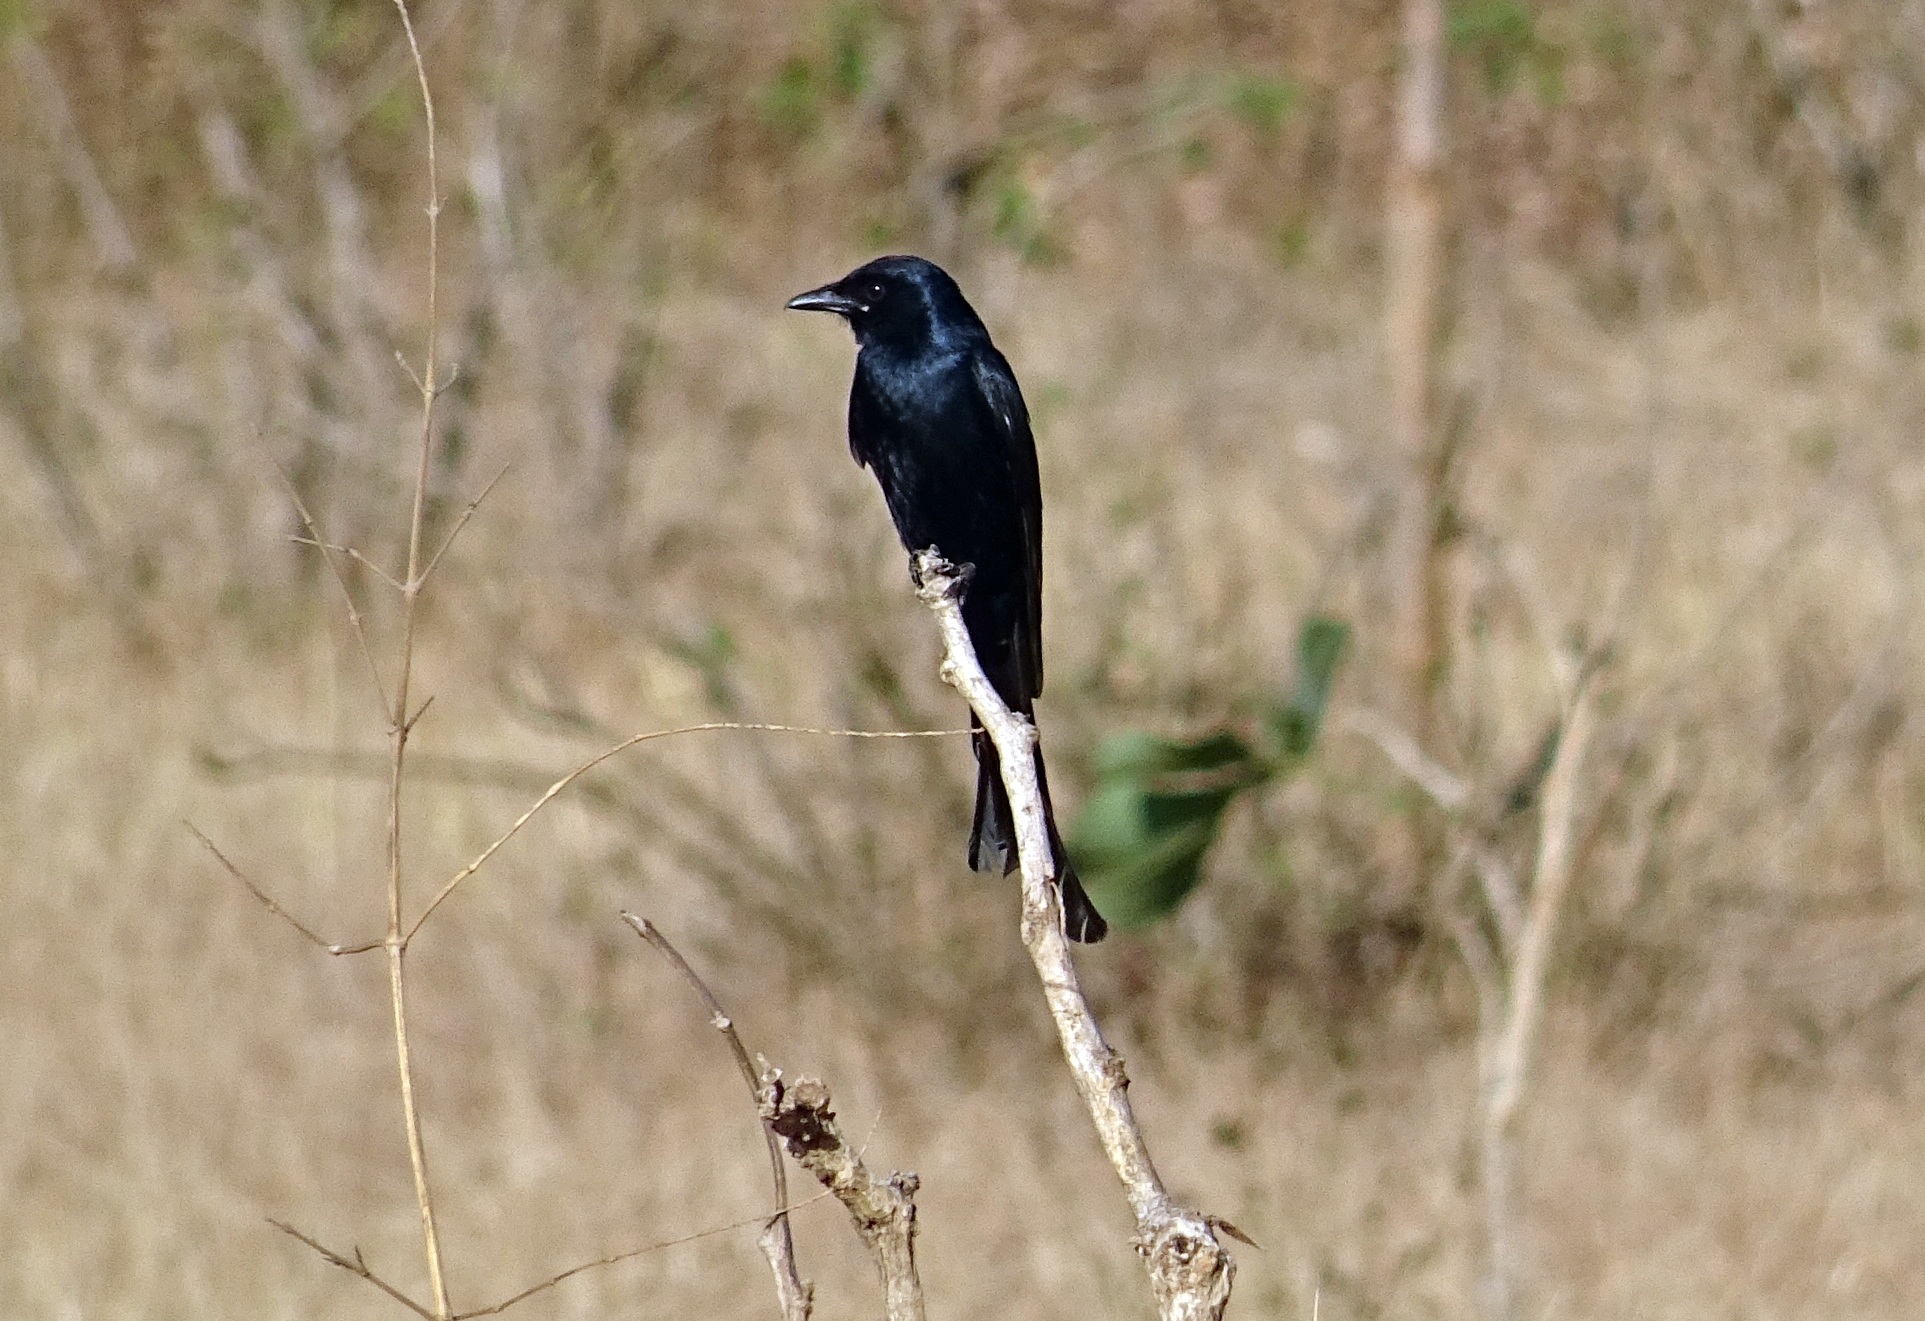
branch, bird, wildlife, beak, black, avian, fauna, passerine, vertebrate, india, passeriformes, eurasian magpie, perching bird, crow like bird, drongo, dicrurus macrocercus, dicruridae, king crow